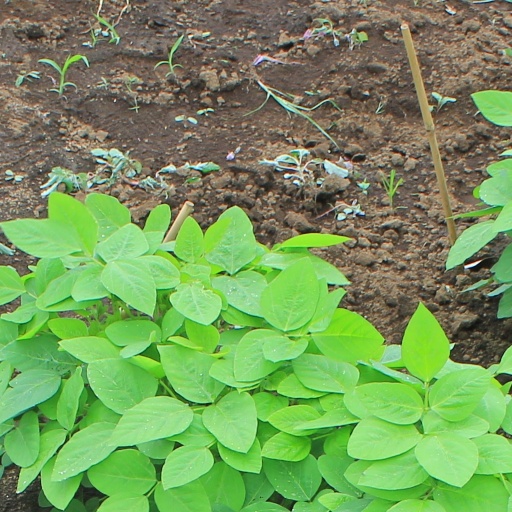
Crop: soybean